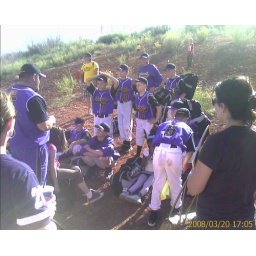
8-0 over the red rock heat.